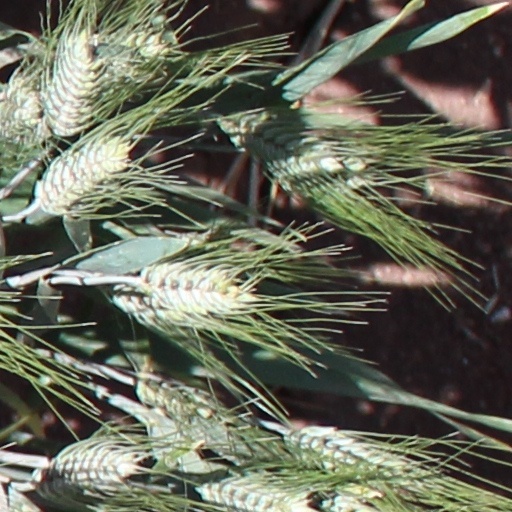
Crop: wheat